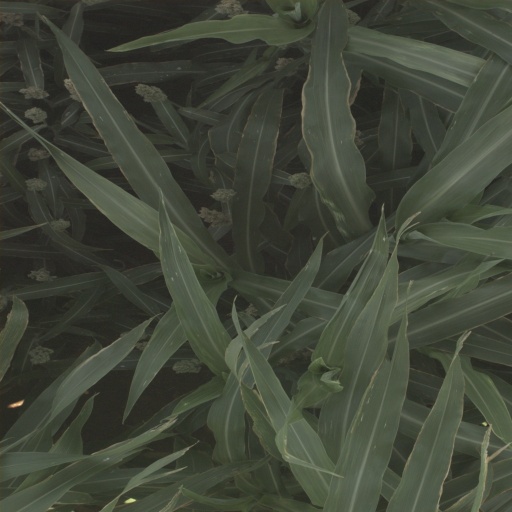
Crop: sorghum